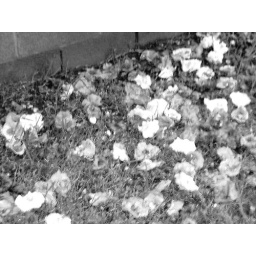
These flowers fall from a tree in my neighbors yard onto my grass and just die